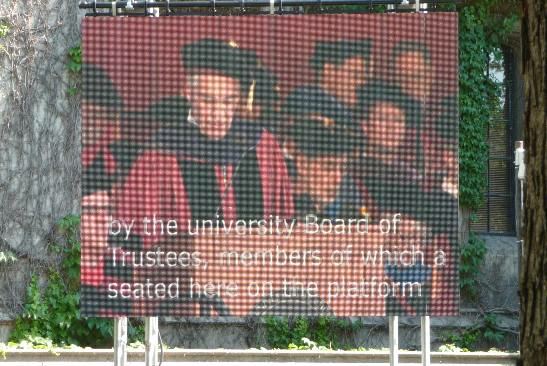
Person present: Yes